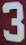
Number: 3